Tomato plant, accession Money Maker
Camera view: vertical (180 deg); turntable rotation: 90 degrees
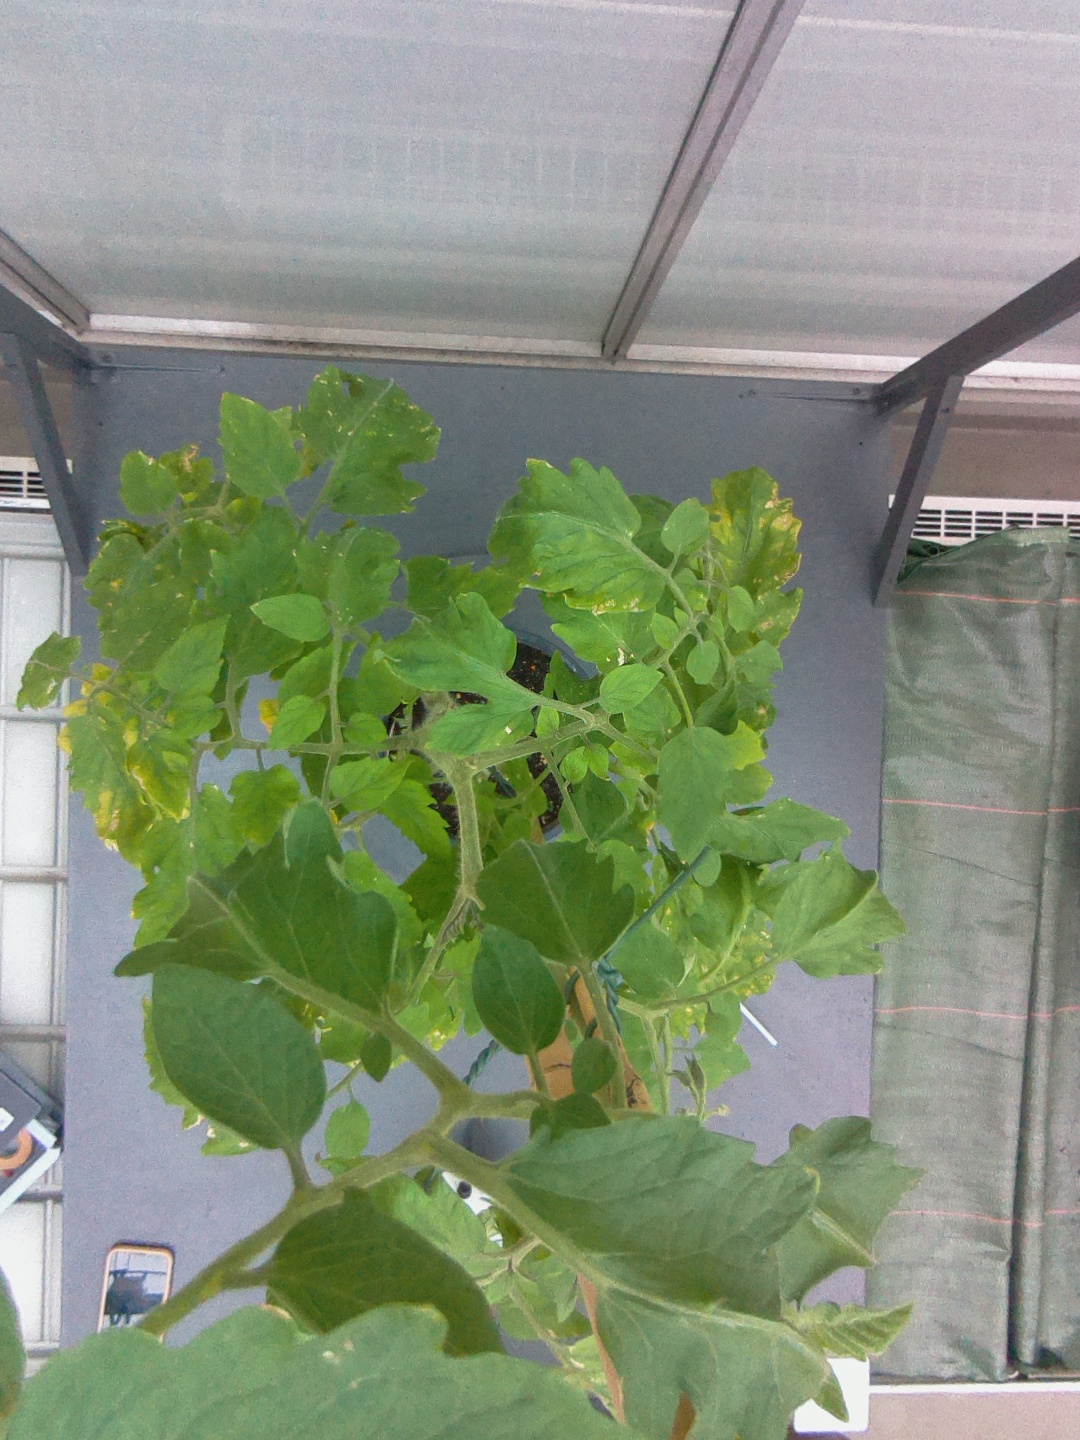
BBCH growth stage 52: 2 inflorescences visible